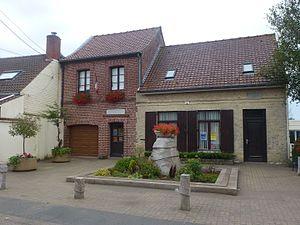
Hames-Boucres est une commune française située dans le département du Pas-de-Calais en région Hauts-de-France.